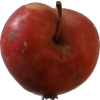
Label: Apple 10